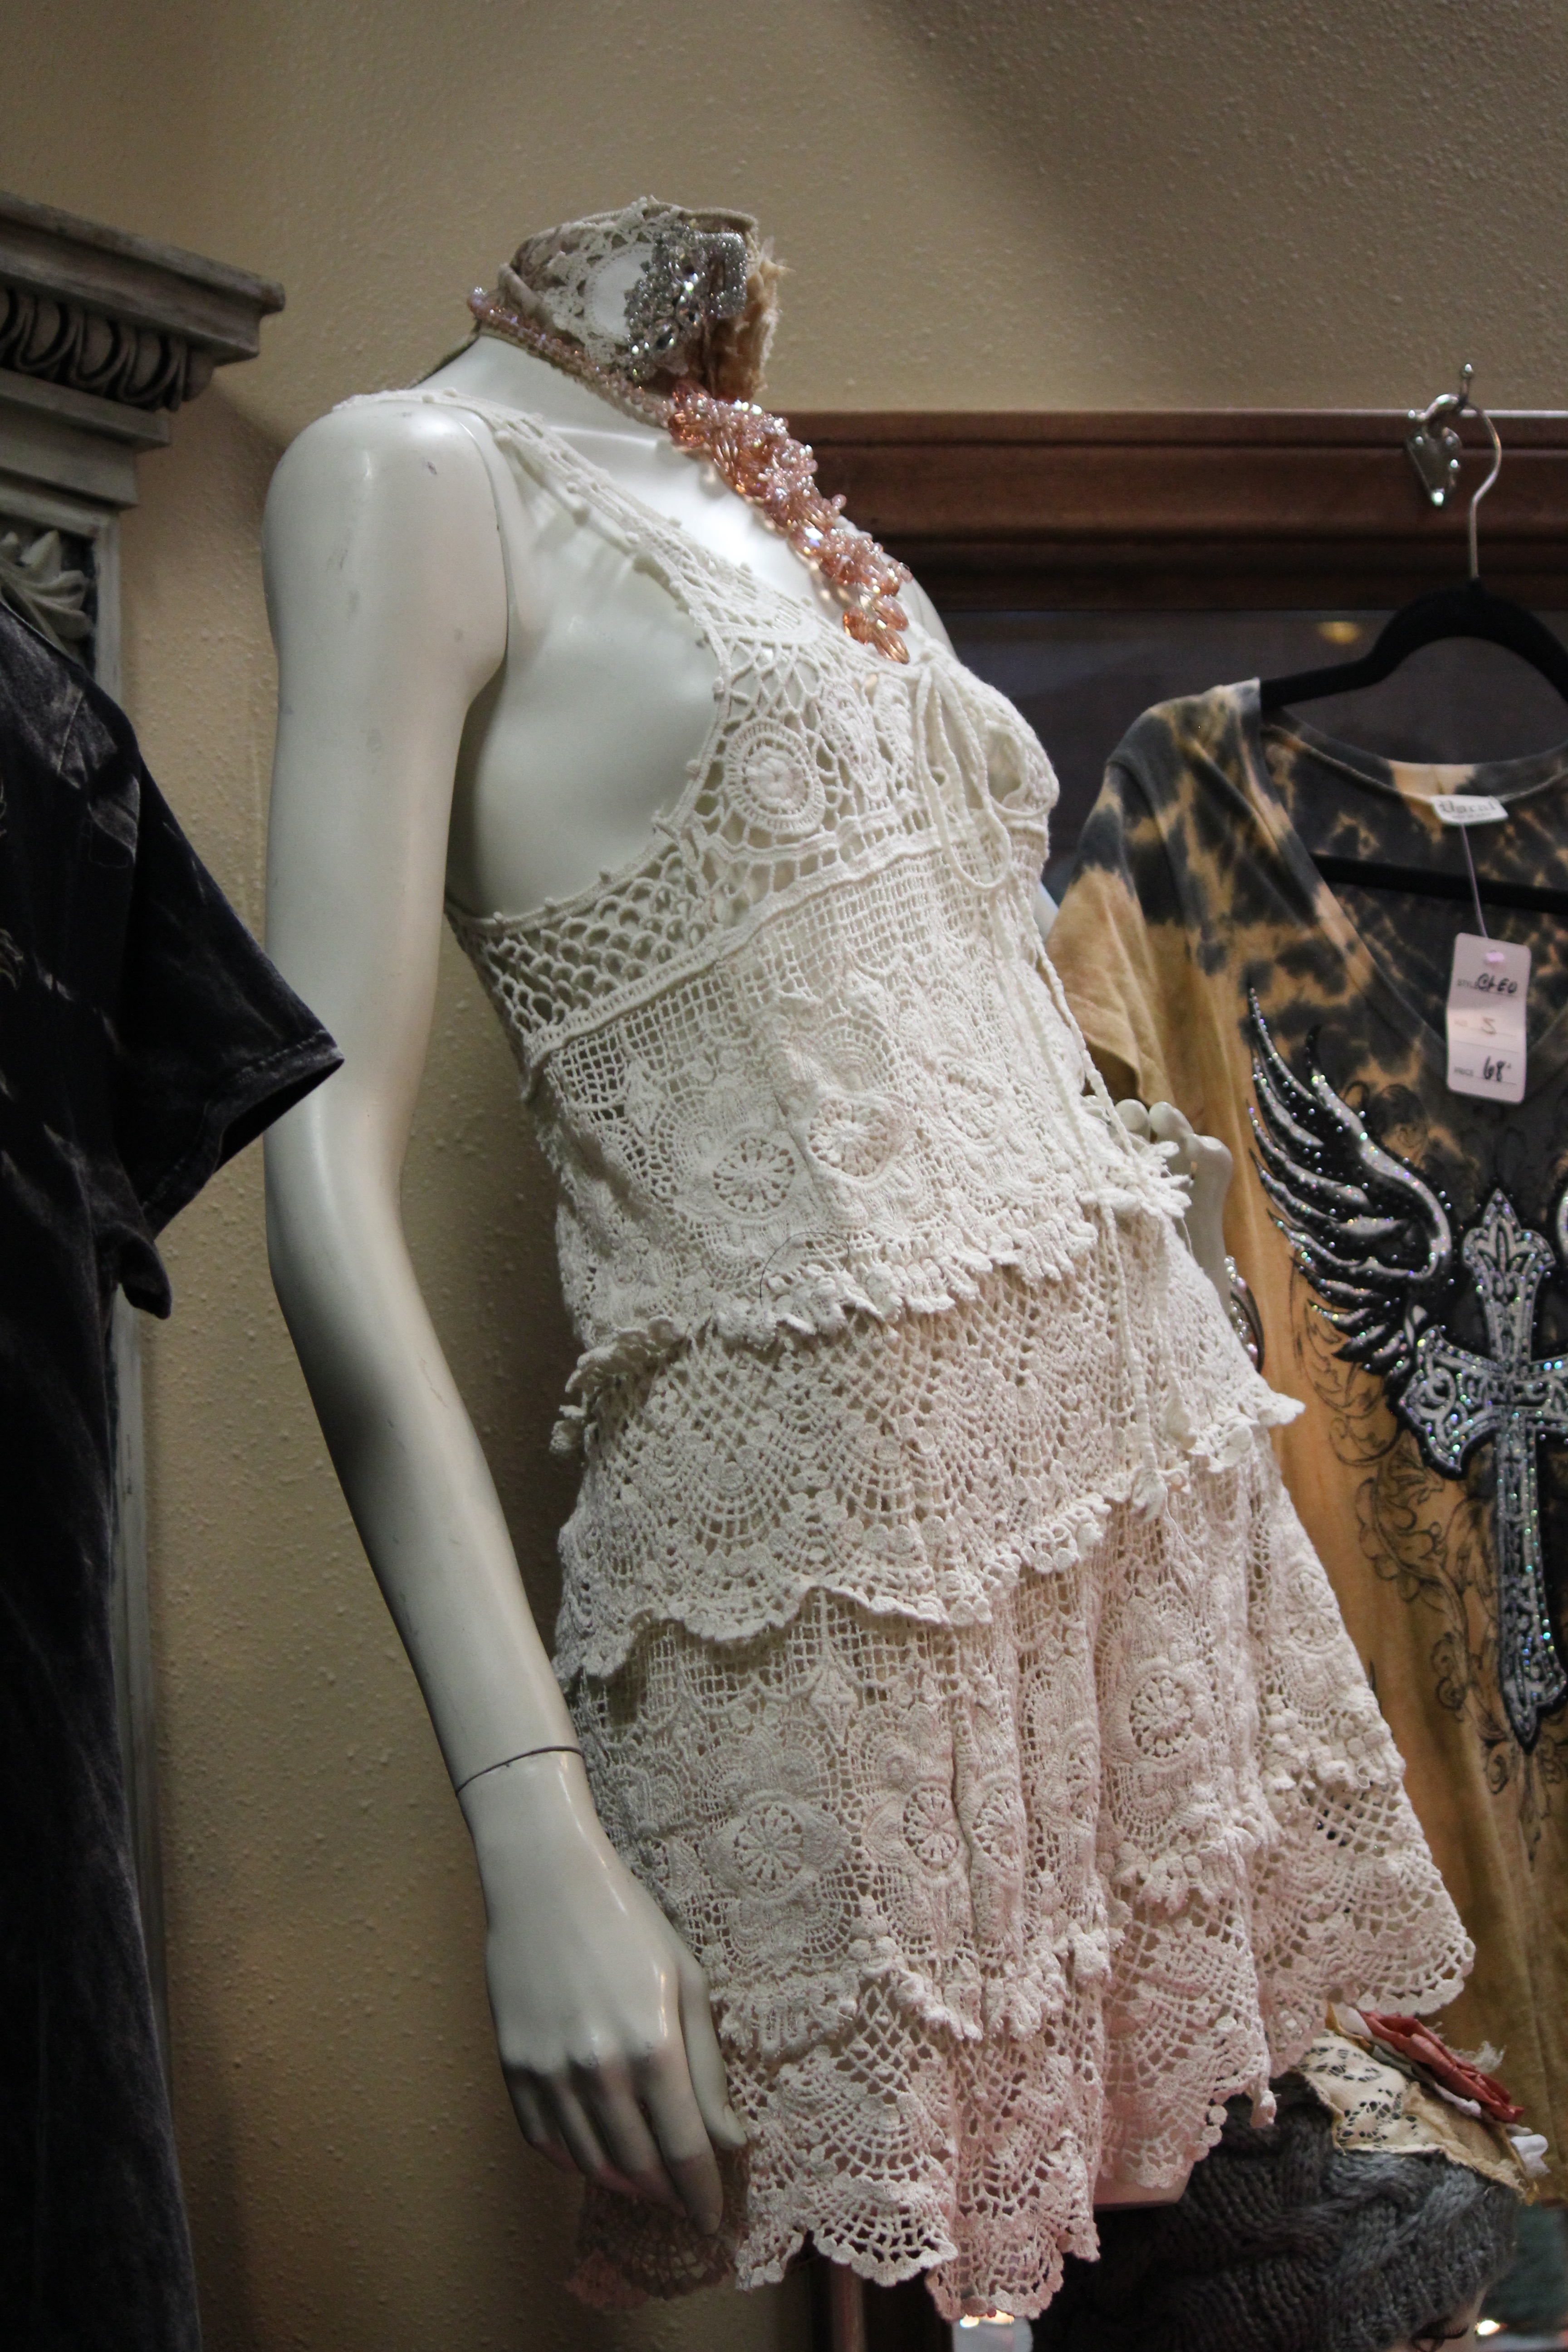
model, lace, fashion, clothing, lady, wedding dress, bride, lingerie, mannequin, textile, art, dress, gown, veil, fashion accessory, undergarment, bridal clothing